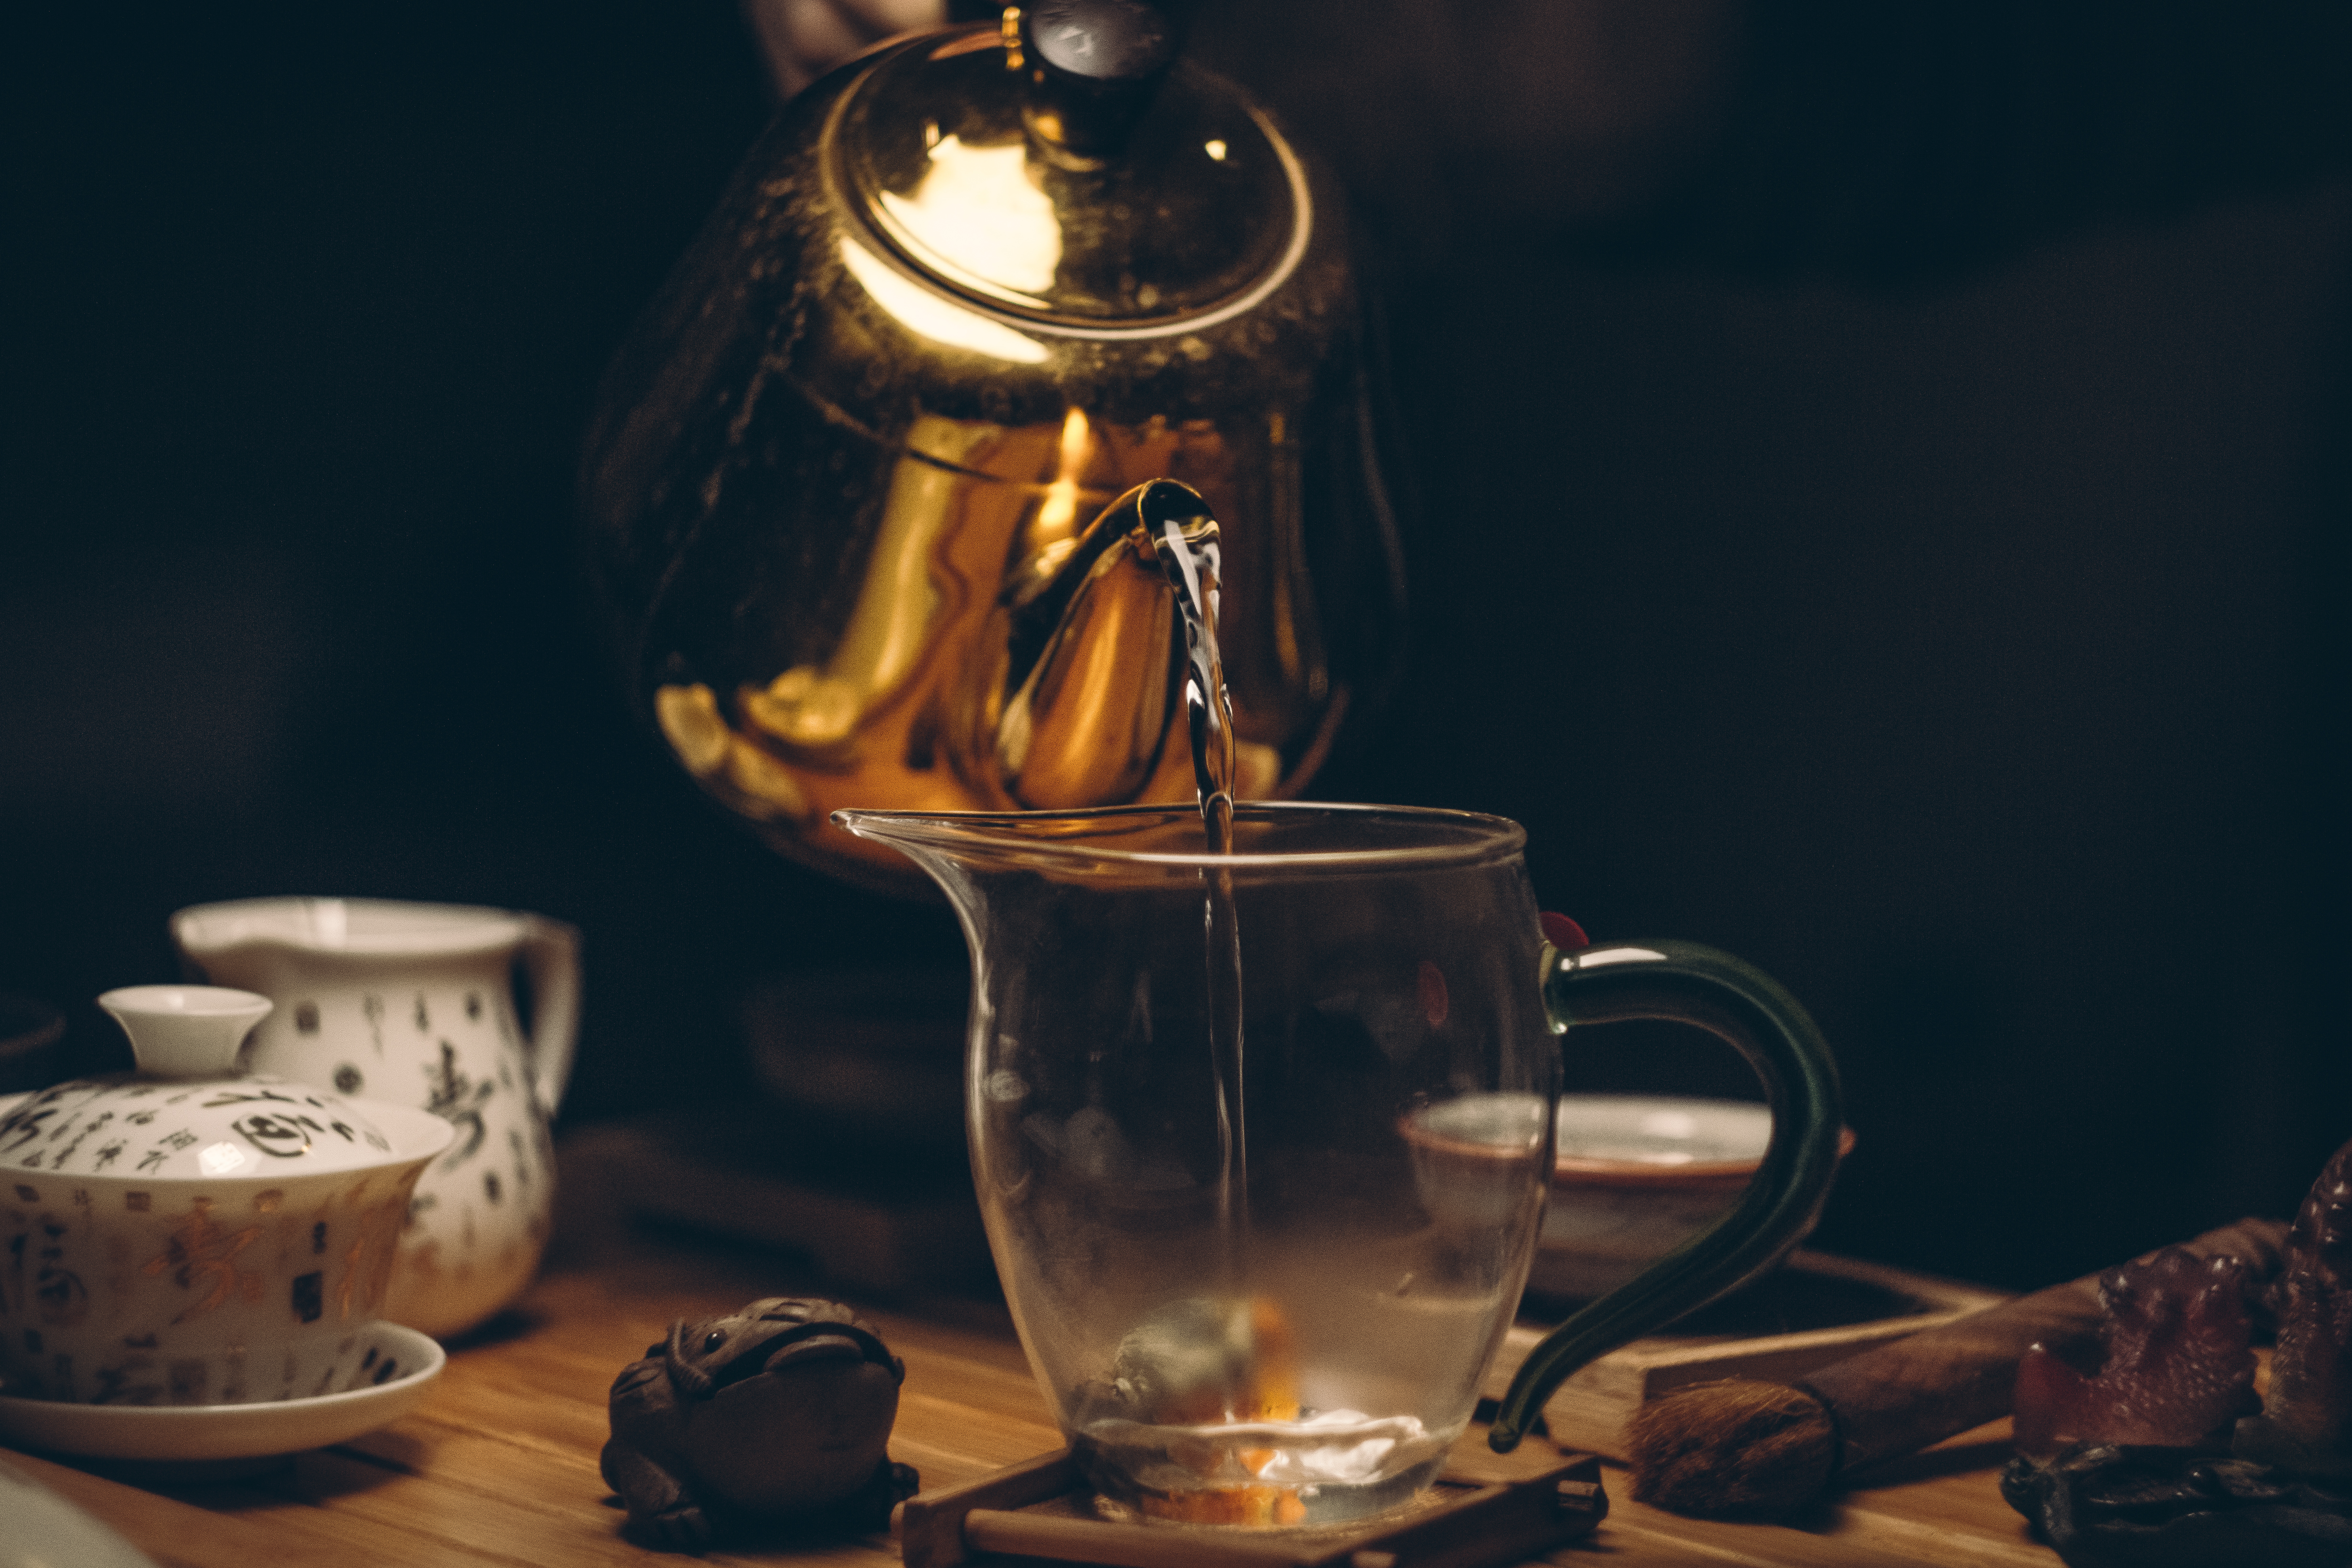
table, water, wood, vintage, tea, glass, dark, cup, food, golden, kettle, drink, darkness, lighting, still life, tableware, kitchenware, painting, caffeine, pitcher, hot, still life photography